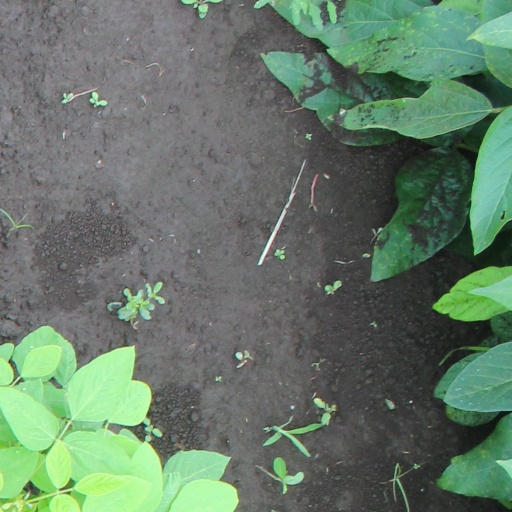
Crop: soybean